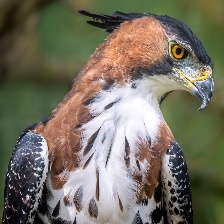
Species: ORNATE HAWK EAGLE
Scientific name: SPIZAETUS ORNATUS